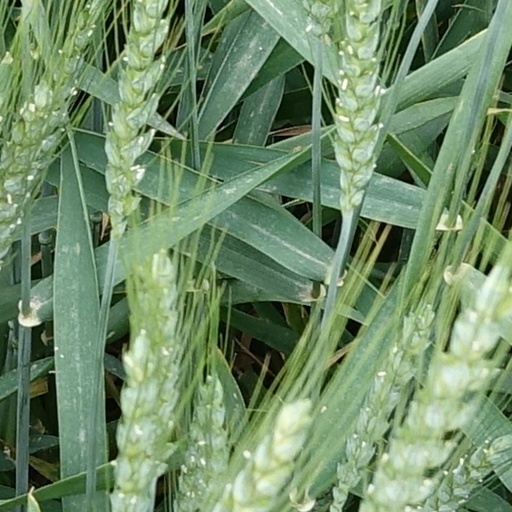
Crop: wheat